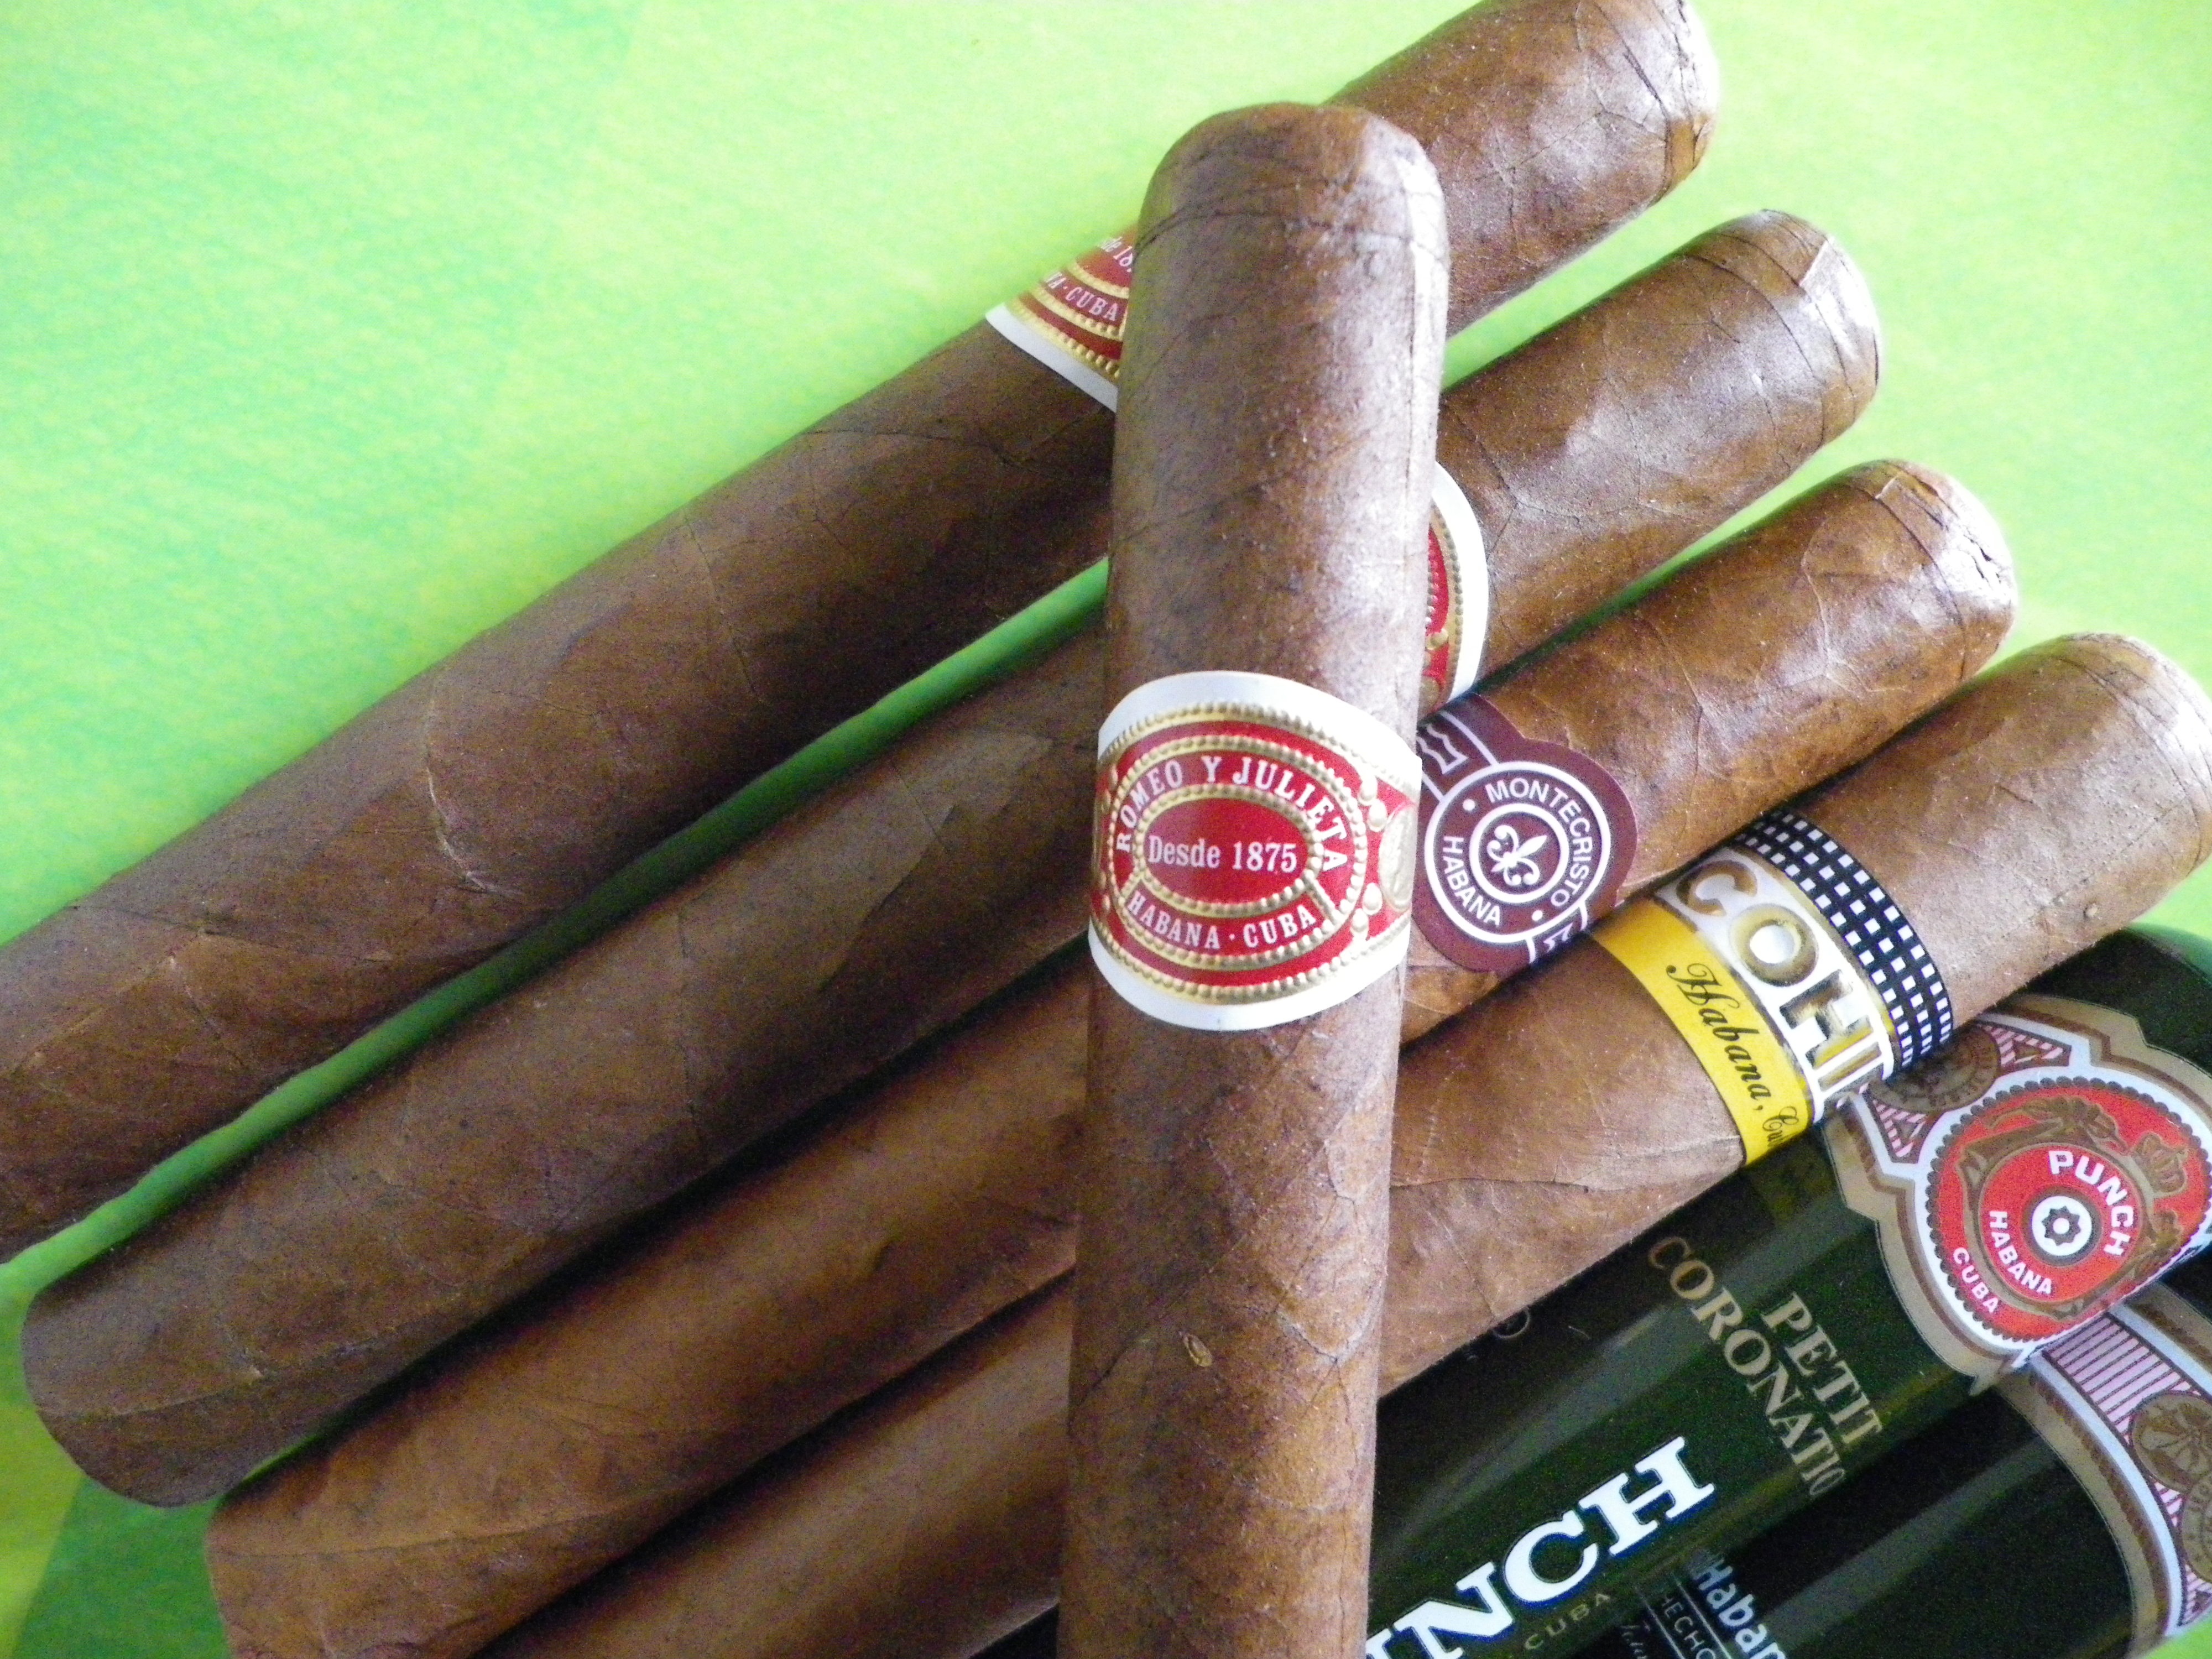
food, meat, cuba, cigar, flavor, romeo julieta y, monte cristo, tobacco products